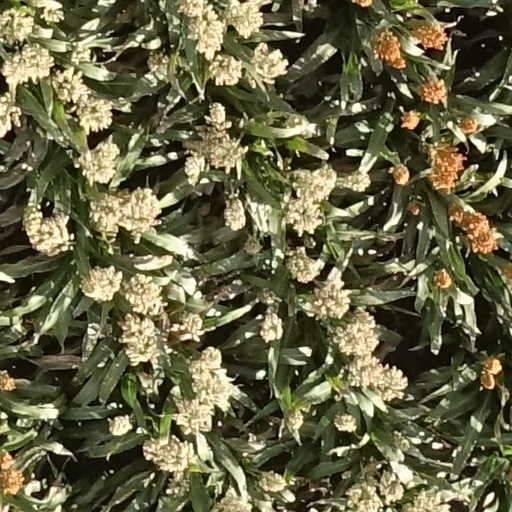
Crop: sorghum